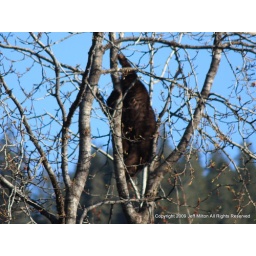
This black bear was in one of the trees above the visitor center at the Mendenhall Glacier